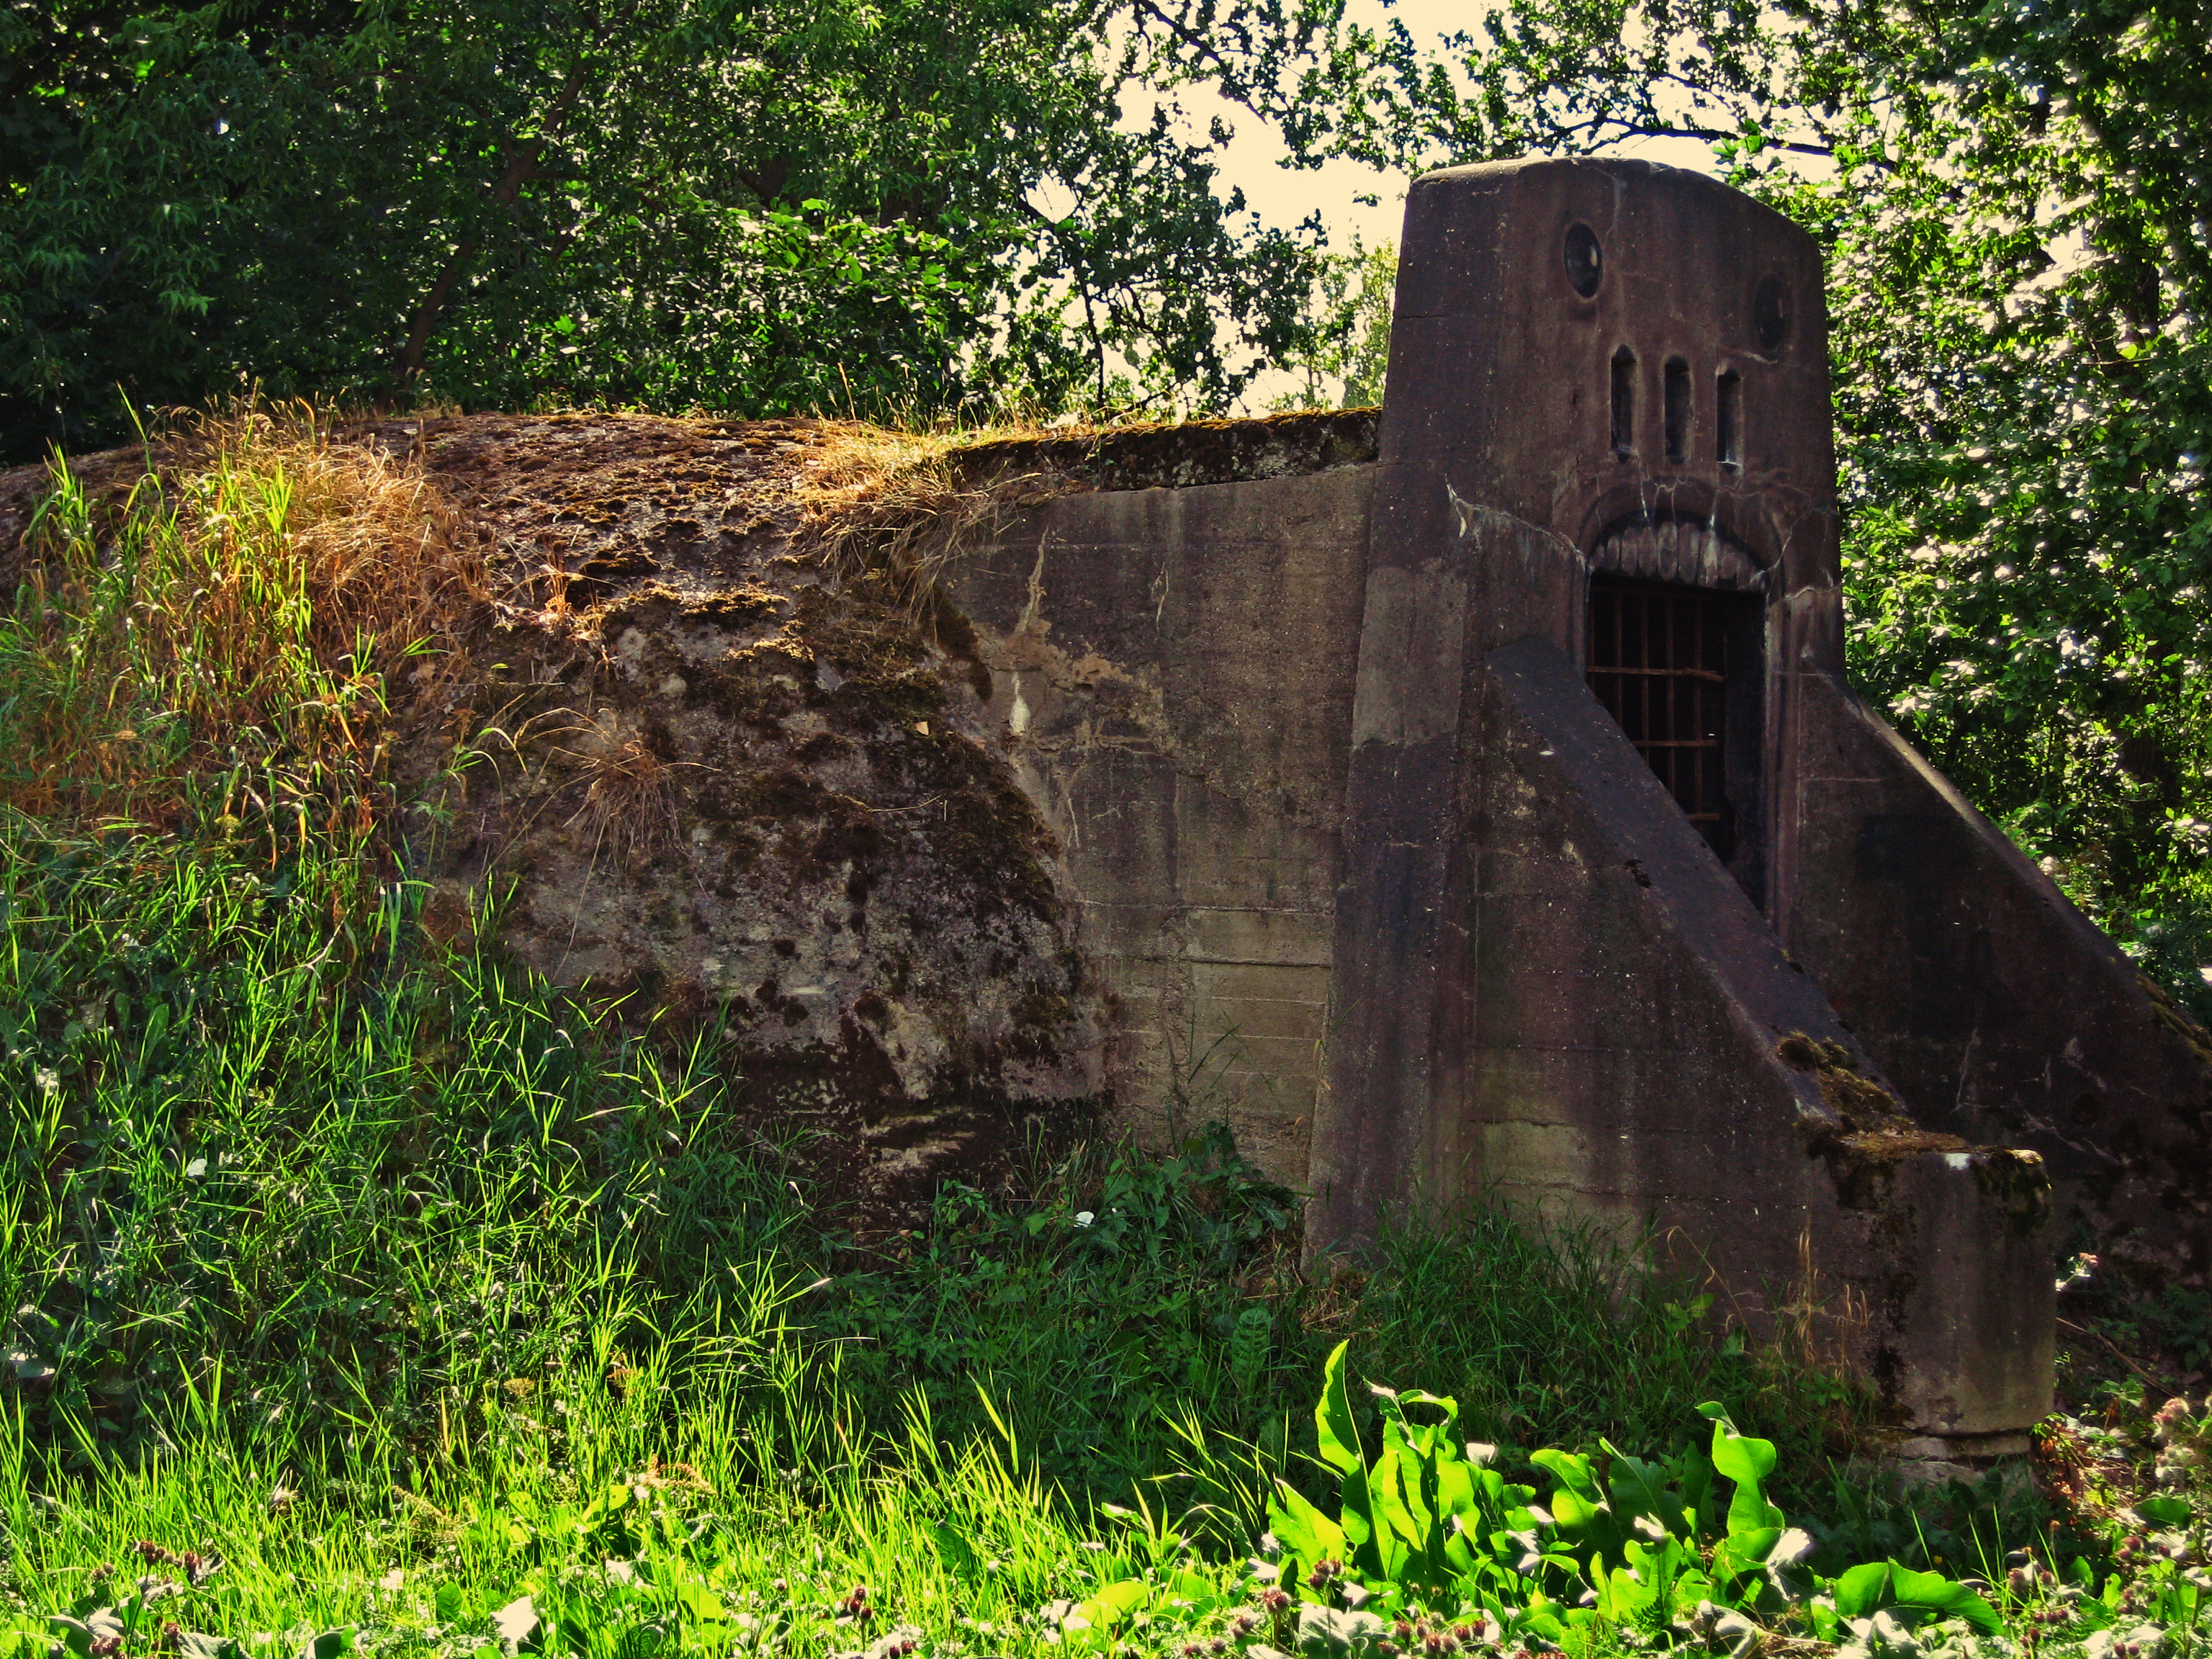
images, plant, natural landscape, wood, grass, groundcover, tree, landscape, grass family, trunk, shrub, forest, bedrock, soil, grassland, slope, rock, concrete, history